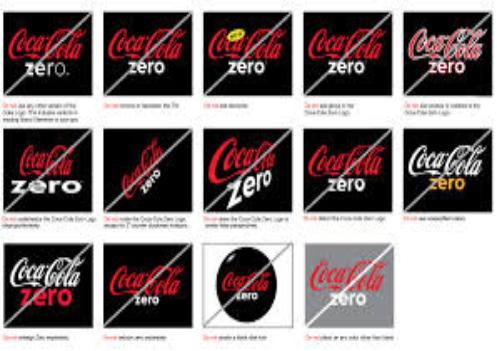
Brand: Coca-Cola Zero
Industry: Food